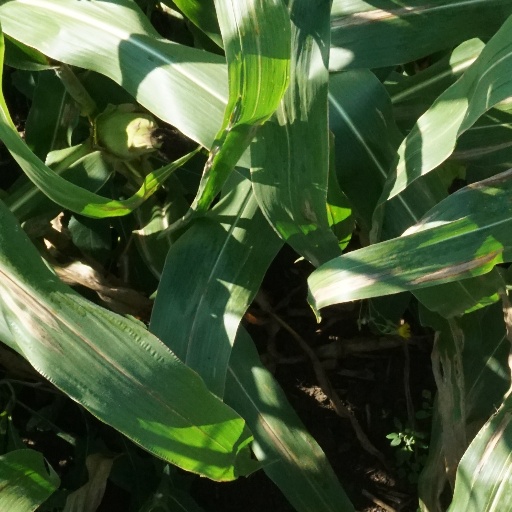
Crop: maize; corn